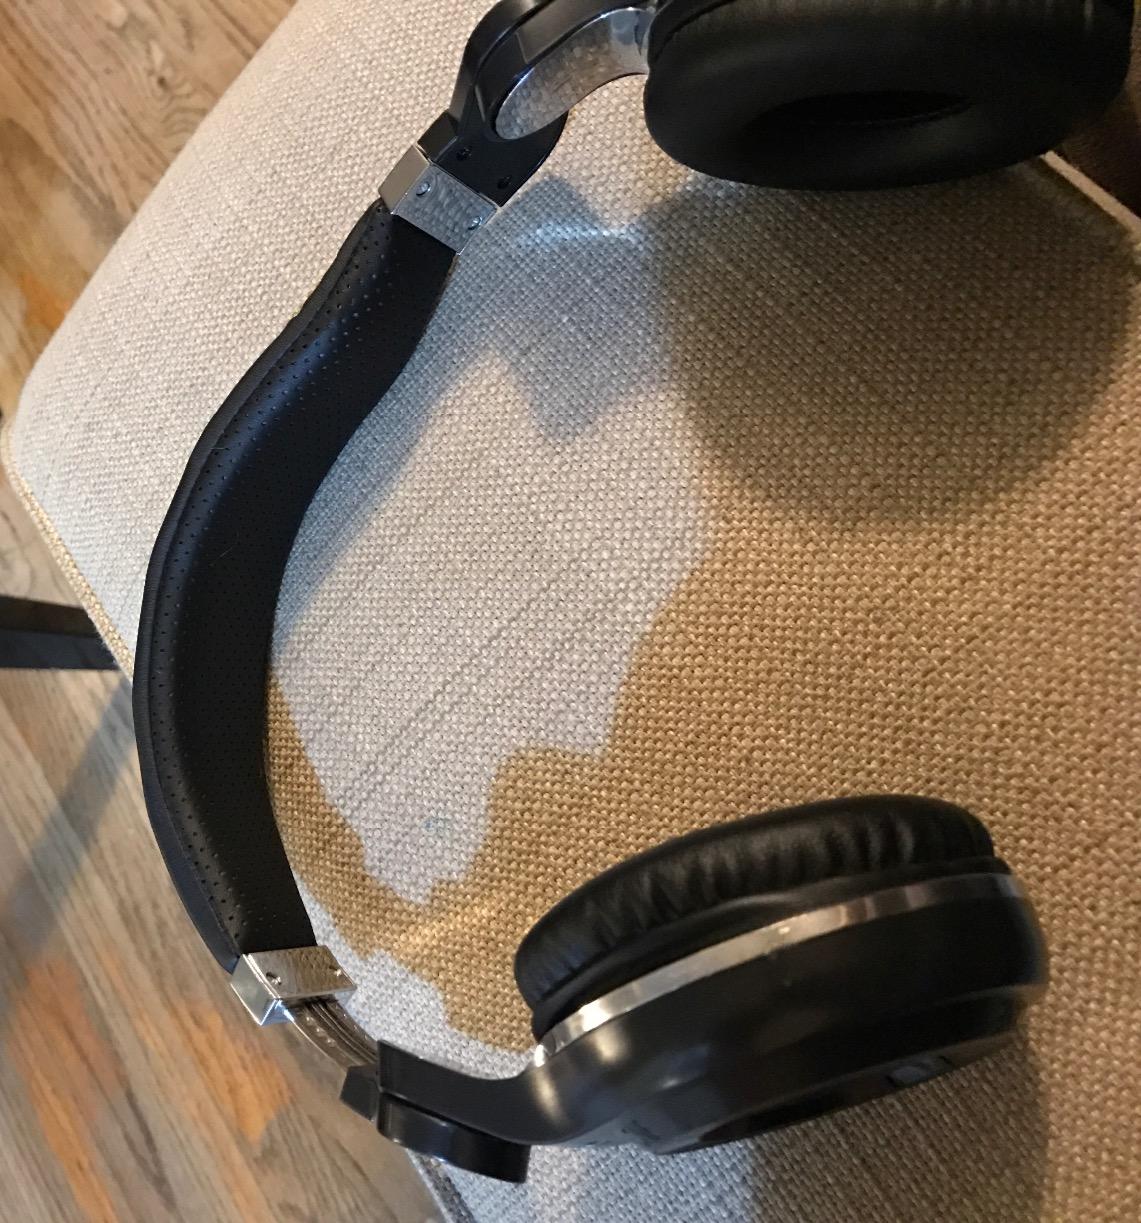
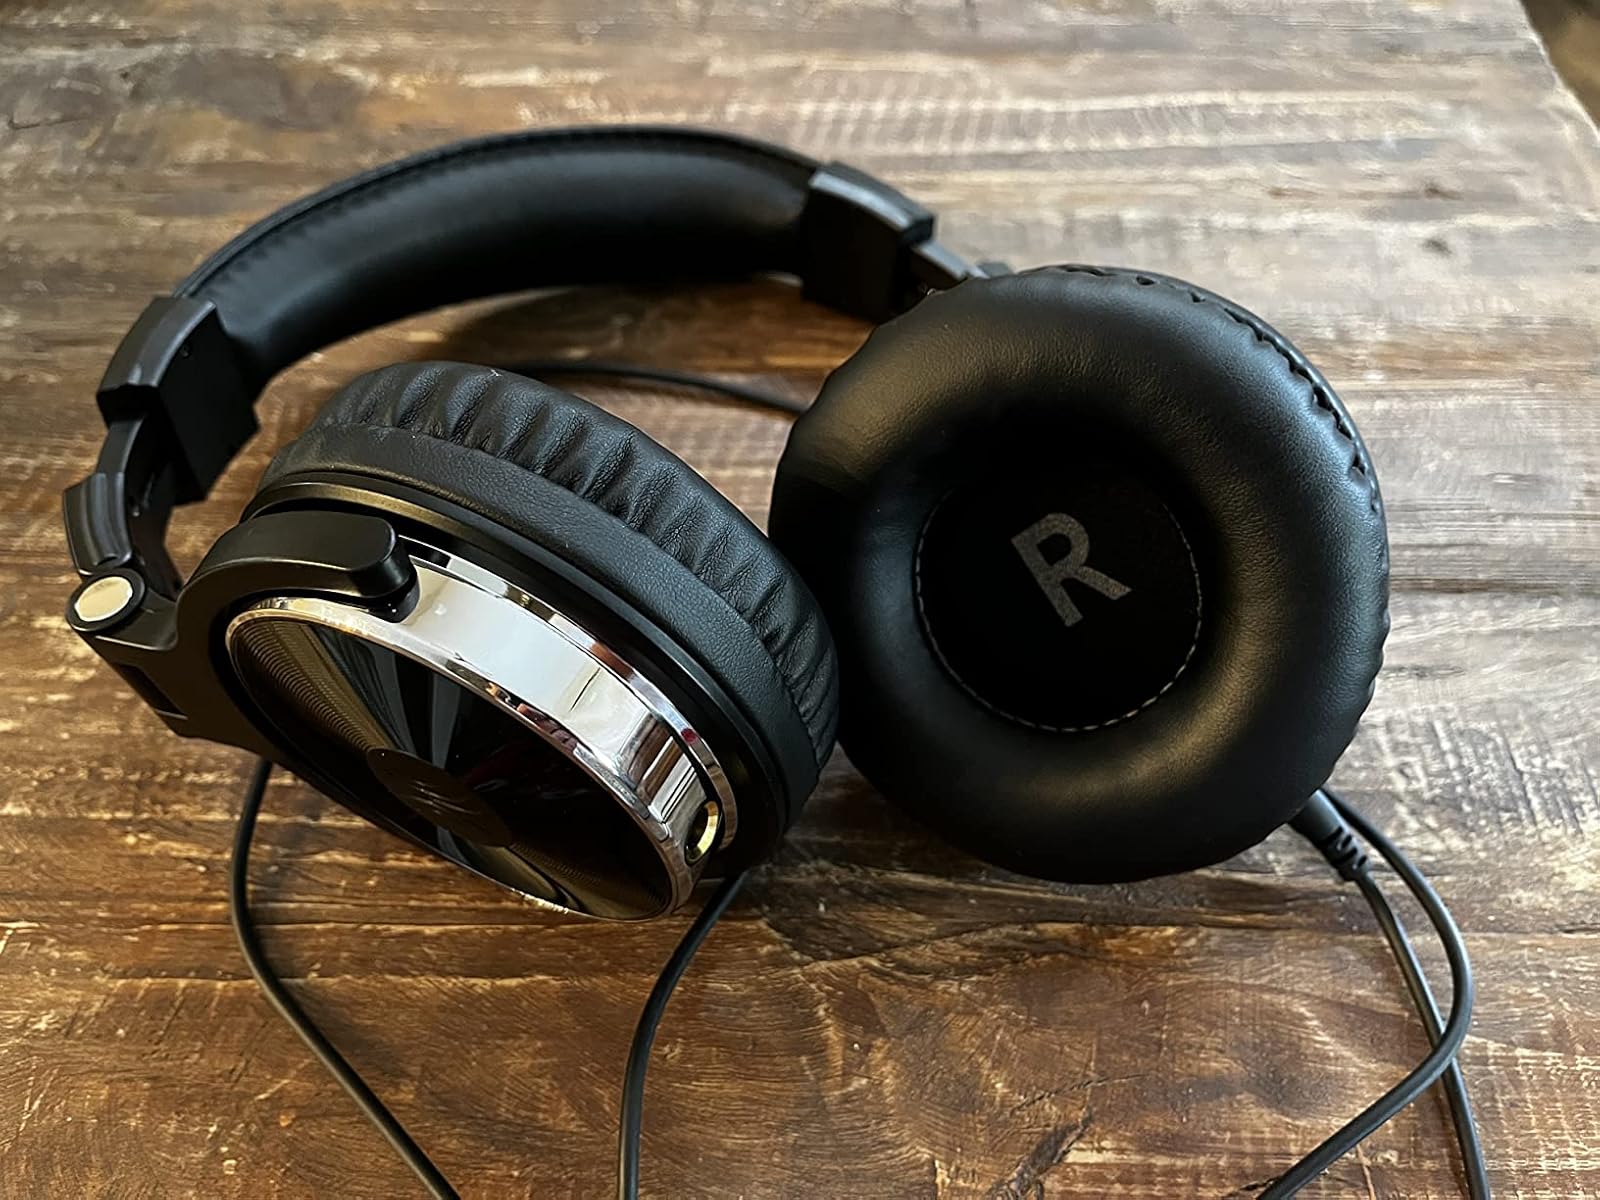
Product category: headphones
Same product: no